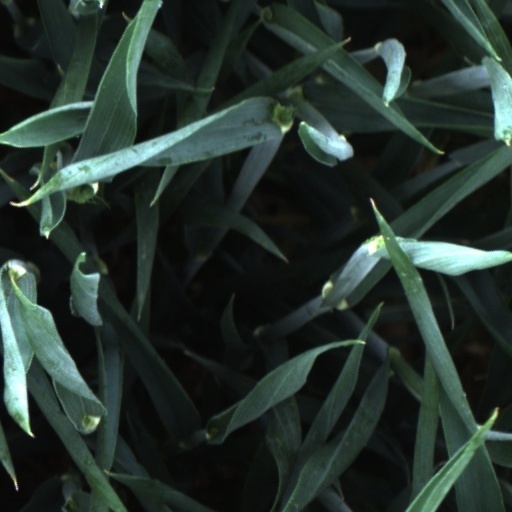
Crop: wheat